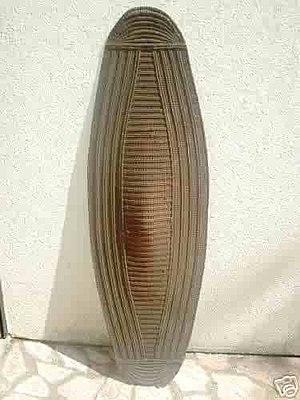
Bouclier Nguba Congo Ngombe
Un Nguba est un bouclier en vannerie des peuples de la région de l'Oubangui en République du Congo.